Erling Schroeder

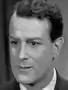

Erling Schroeder (1 March 1904 – 17 October 1989), was a Danish film actor.